Venetian painting

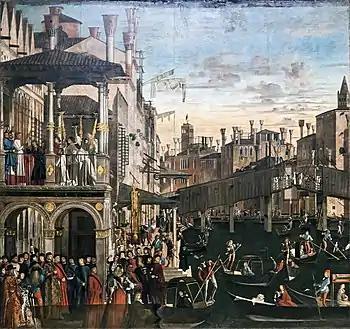
Vittore Carpaccio, "Miracle of the Relic of the Cross at the Ponte di Rialto", c. 1496

Paolo Veneziano, probably active between about 1320 and 1360, is the first major figure we can name, and "the founder of the Venetian school". He seems to have introduced the "composite altarpiece" of many small scenes within an elaborate gilded wooden frame, which remained dominant in churches for two centuries. These transferred to painting the form of the huge, jewel-encrusted and very famous Pala d'Oro behind the main altar in San Marco, the enamel panels for which had been made in, and later looted from, Constantinople for successive doges. In fact, one of Veneziano's commissions was to paint "weekday" panels to fit over the Pala, which was only revealed for feast-days. His style shows no influence from Giotto, active a generation earlier.